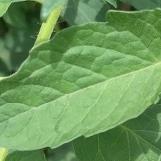
Crop: Tomato
Condition: healthy-leaf